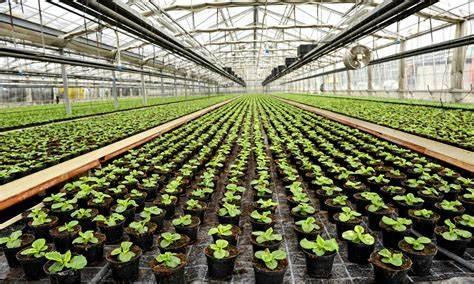
Mandhari nzuri ya kuvutia inayofunikwa na anga jeupe na mawingu madogomadogo. Huku ikizungukwa na miti, pamoja na milima na mabonde makubwa na madogo, nyasi ndogondogo zilizomea vizuri, pamoja na vichaka vidogo, huku mto mdogo wa maji unaotiririsha katika eneo hilo ukipita.